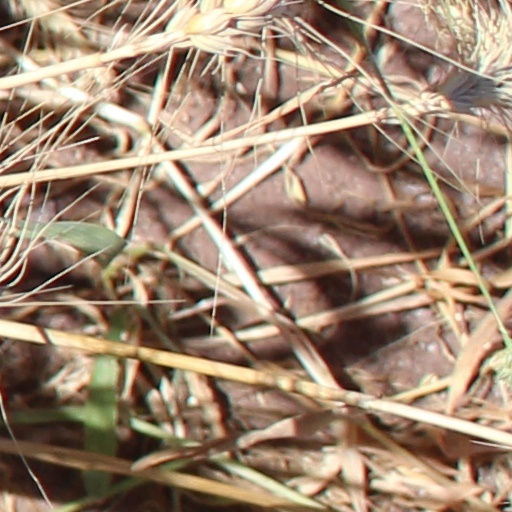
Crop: wheat